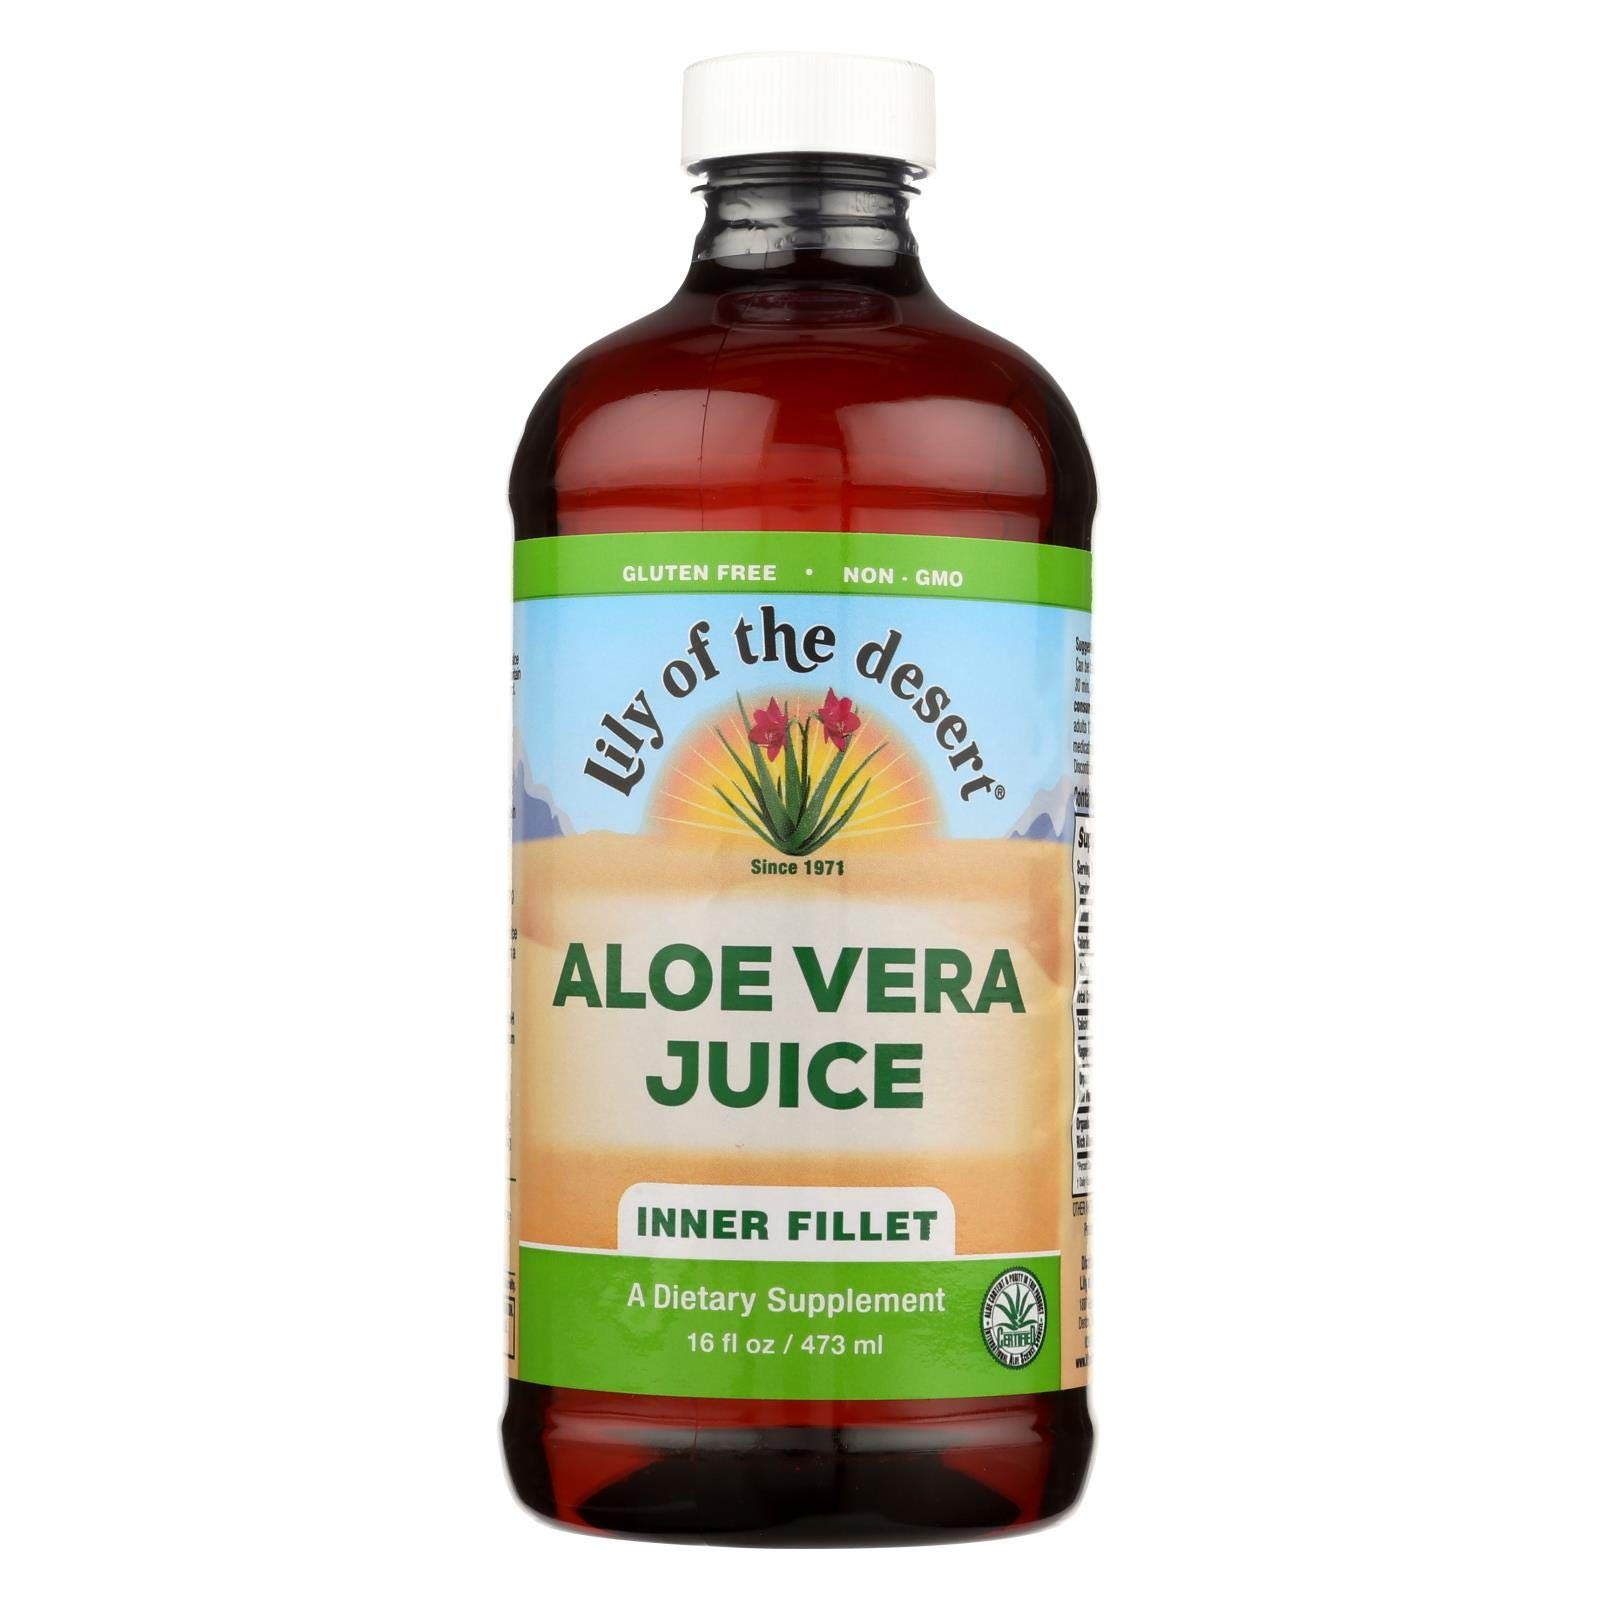
Item Name: Lily Of The Desert Organic Aloe Vera Juice, 16 Ounce -- 12 per case.
Bullet Point 1: Vendor: Lily Of The Desert
Bullet Point 2: Item: Lily Of The Desert Aloe Vera Juice - Organic - 16 oz - case of 12
Bullet Point 3: Category: Concentrates and Juices
Bullet Point 4: Item UPC No: 026395000166
Value: 12.0
Unit: Count

Price: 11.49